Mk 2 grenade

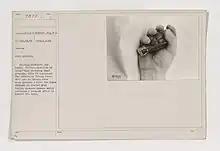
Instructional document showing correct throwing technique (1918): "Correct position of thumb when throwing […] is important for otherwise firing lever will not be thrown over when grenade leaves the hand."

Mk 2 grenades came 25 to a wooden crate and were shipped in small fiberboard packing tubes. High explosive-filled Mk 2s were shipped unfused to prevent accidental detonation. Their fuses were shipped separately and came in flat cardboard boxes of 25. EC powder-filled grenades were shipped with their fuses attached.